Tornado (multiple rocket launcher)

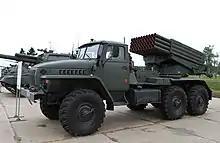
A 9K51M Tornado-G

The Tornado-G system seen at right has four rows of 10 launch tubes. Each tube launches one 122mm projectile. The Tornado-G model is aimed at replacing the BM-21 Grad multiple rocket launcher. Currently the sole operator is Russian Ground Forces. A version will be approved for export.